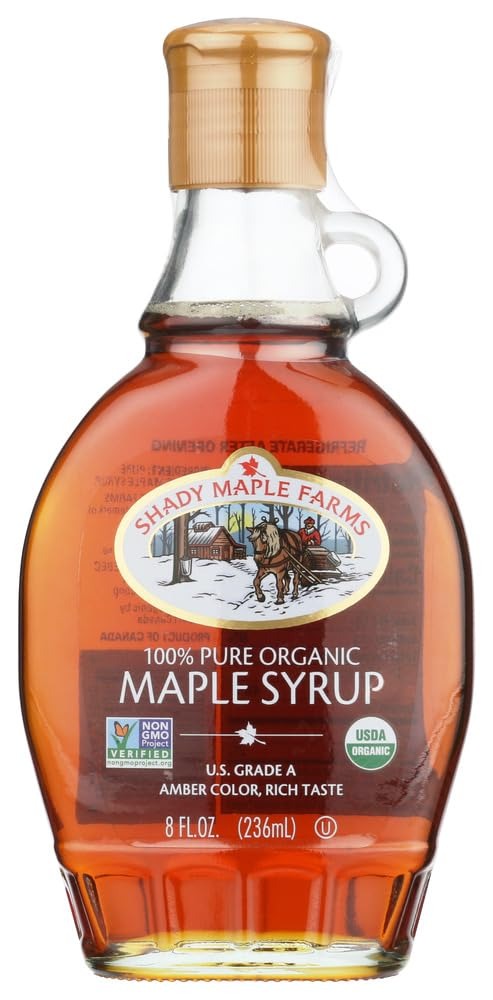
Item Name: Shady Maple Farms 100% Pure Organic Maple Syrup -- 8 fl oz - 2 pc
Value: 16.0
Unit: Fl Oz

Price: 10.53